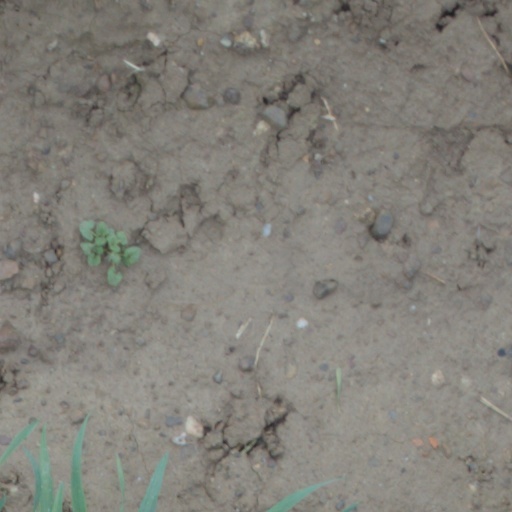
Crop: wheat